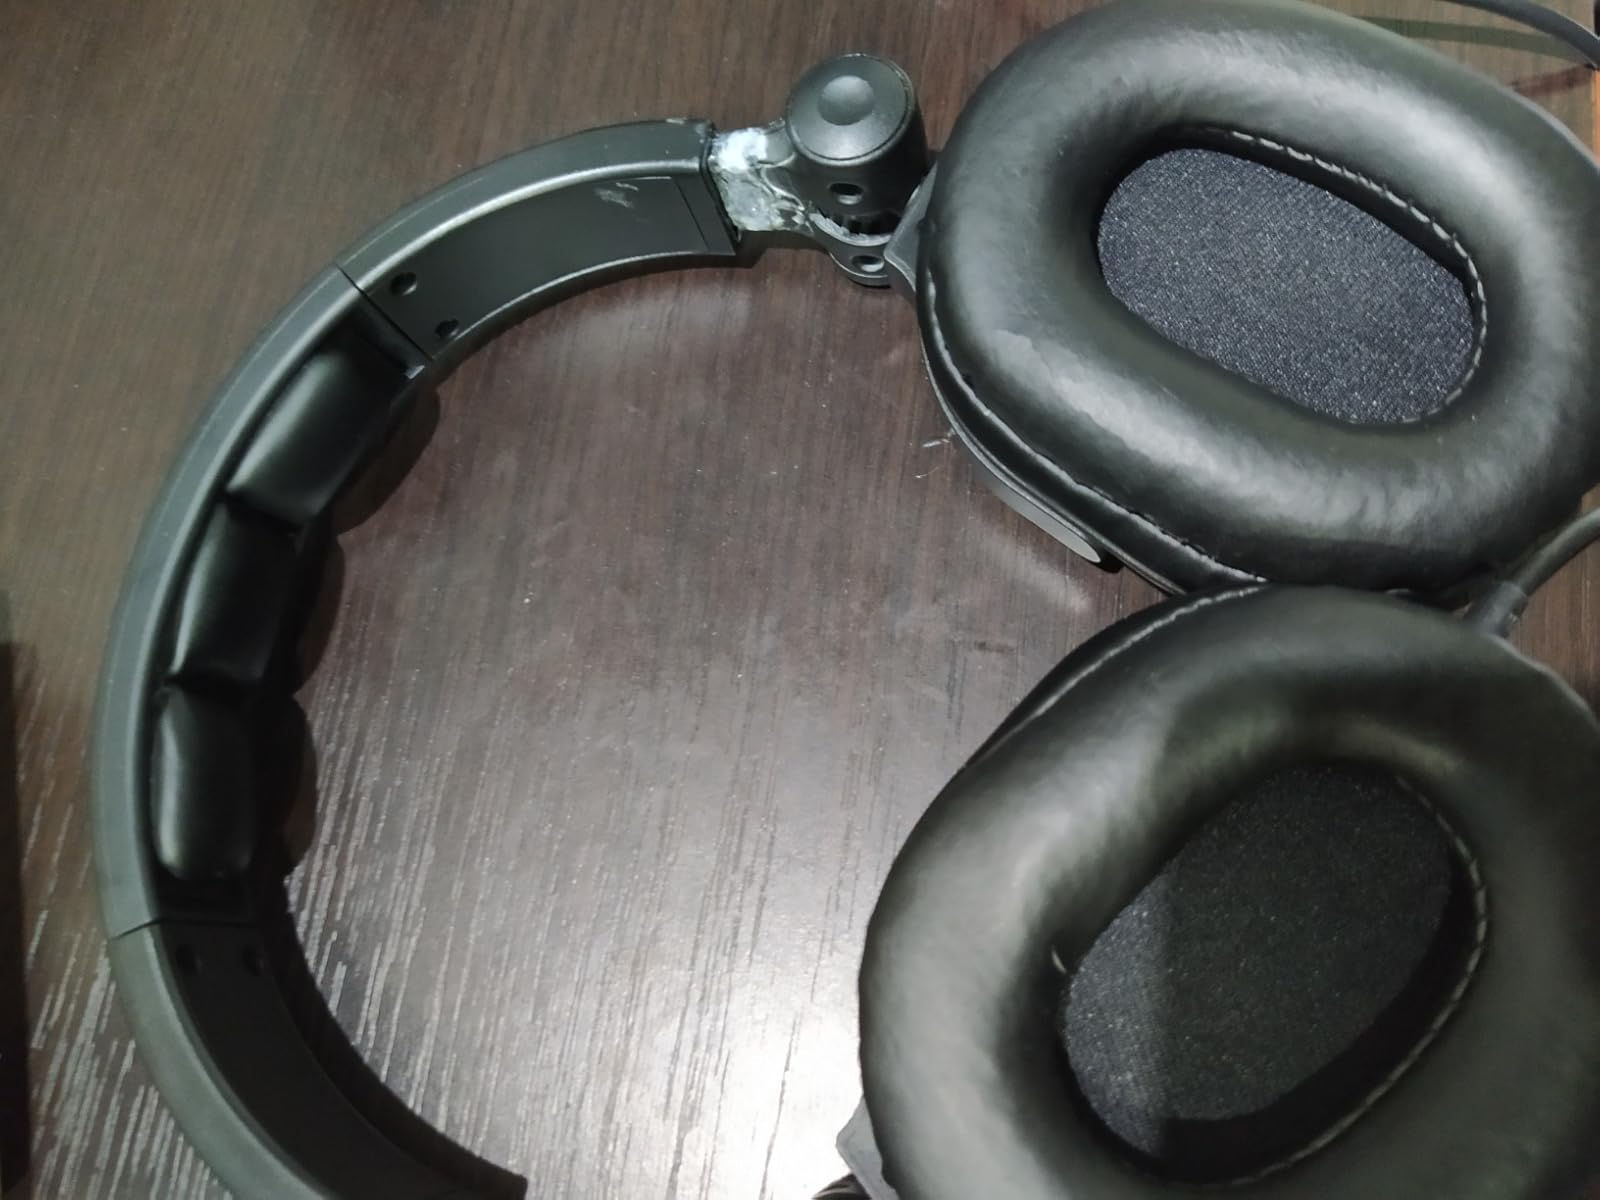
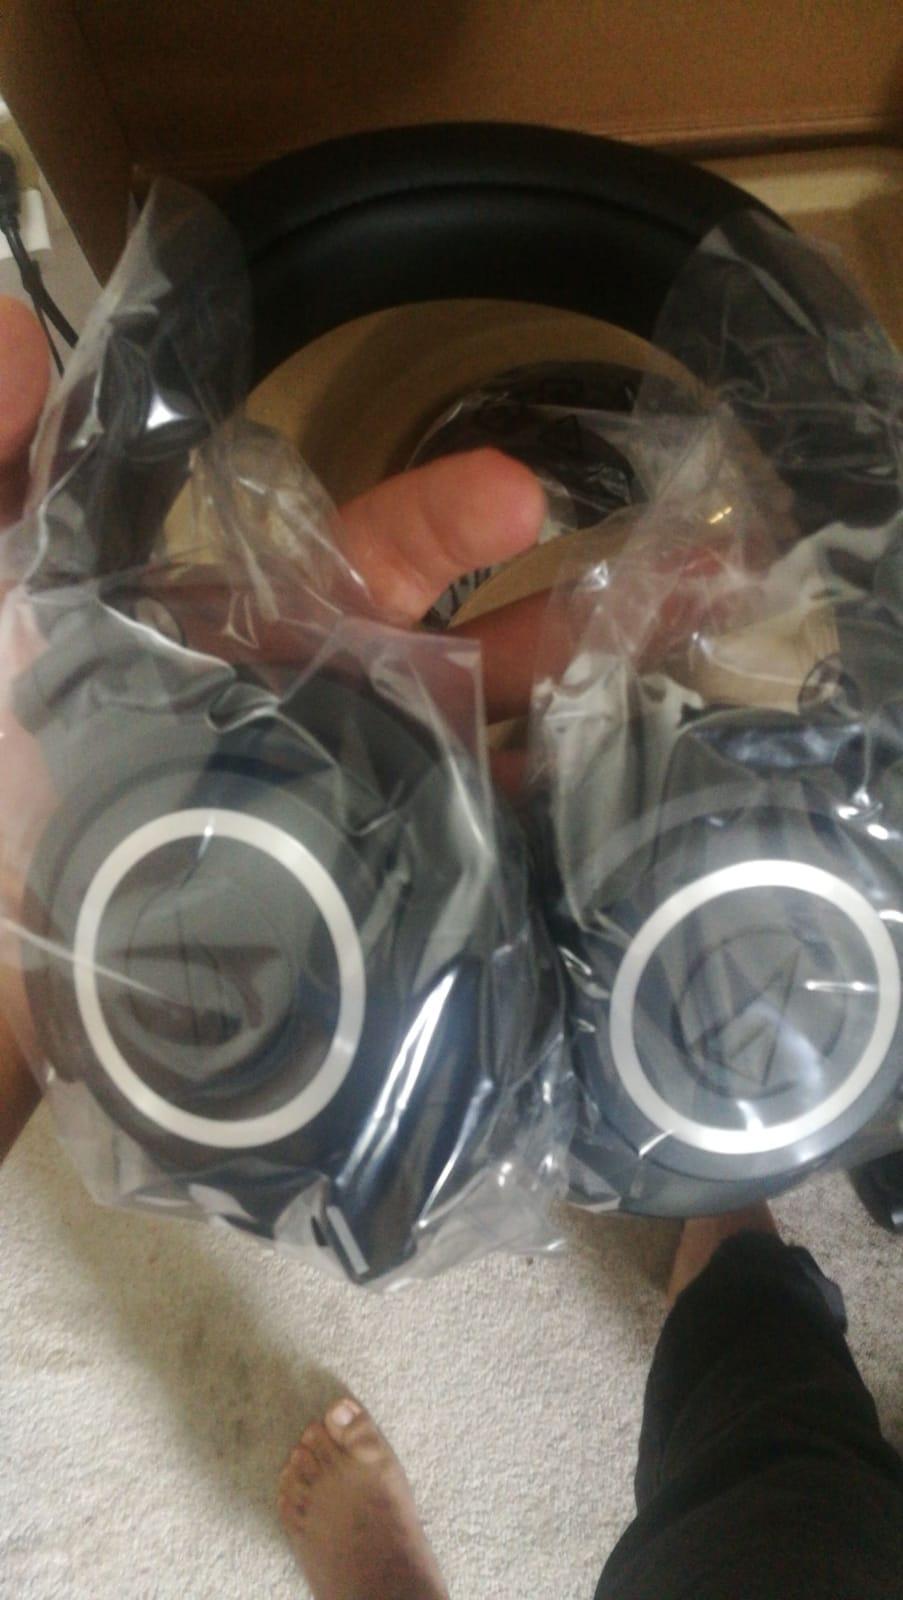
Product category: headphones
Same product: no